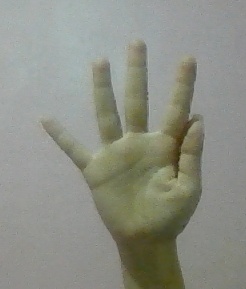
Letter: sheen